Old Fortress, Corfu

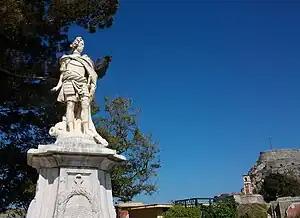
Statue of Count Schulenburg in front of the Fortress

In August 1571, the Ottomans made another attempt at conquering Corfu. Having seized Parga and Mourtos on the Greek mainland, they attacked the Paxoi islands, landing a force there.